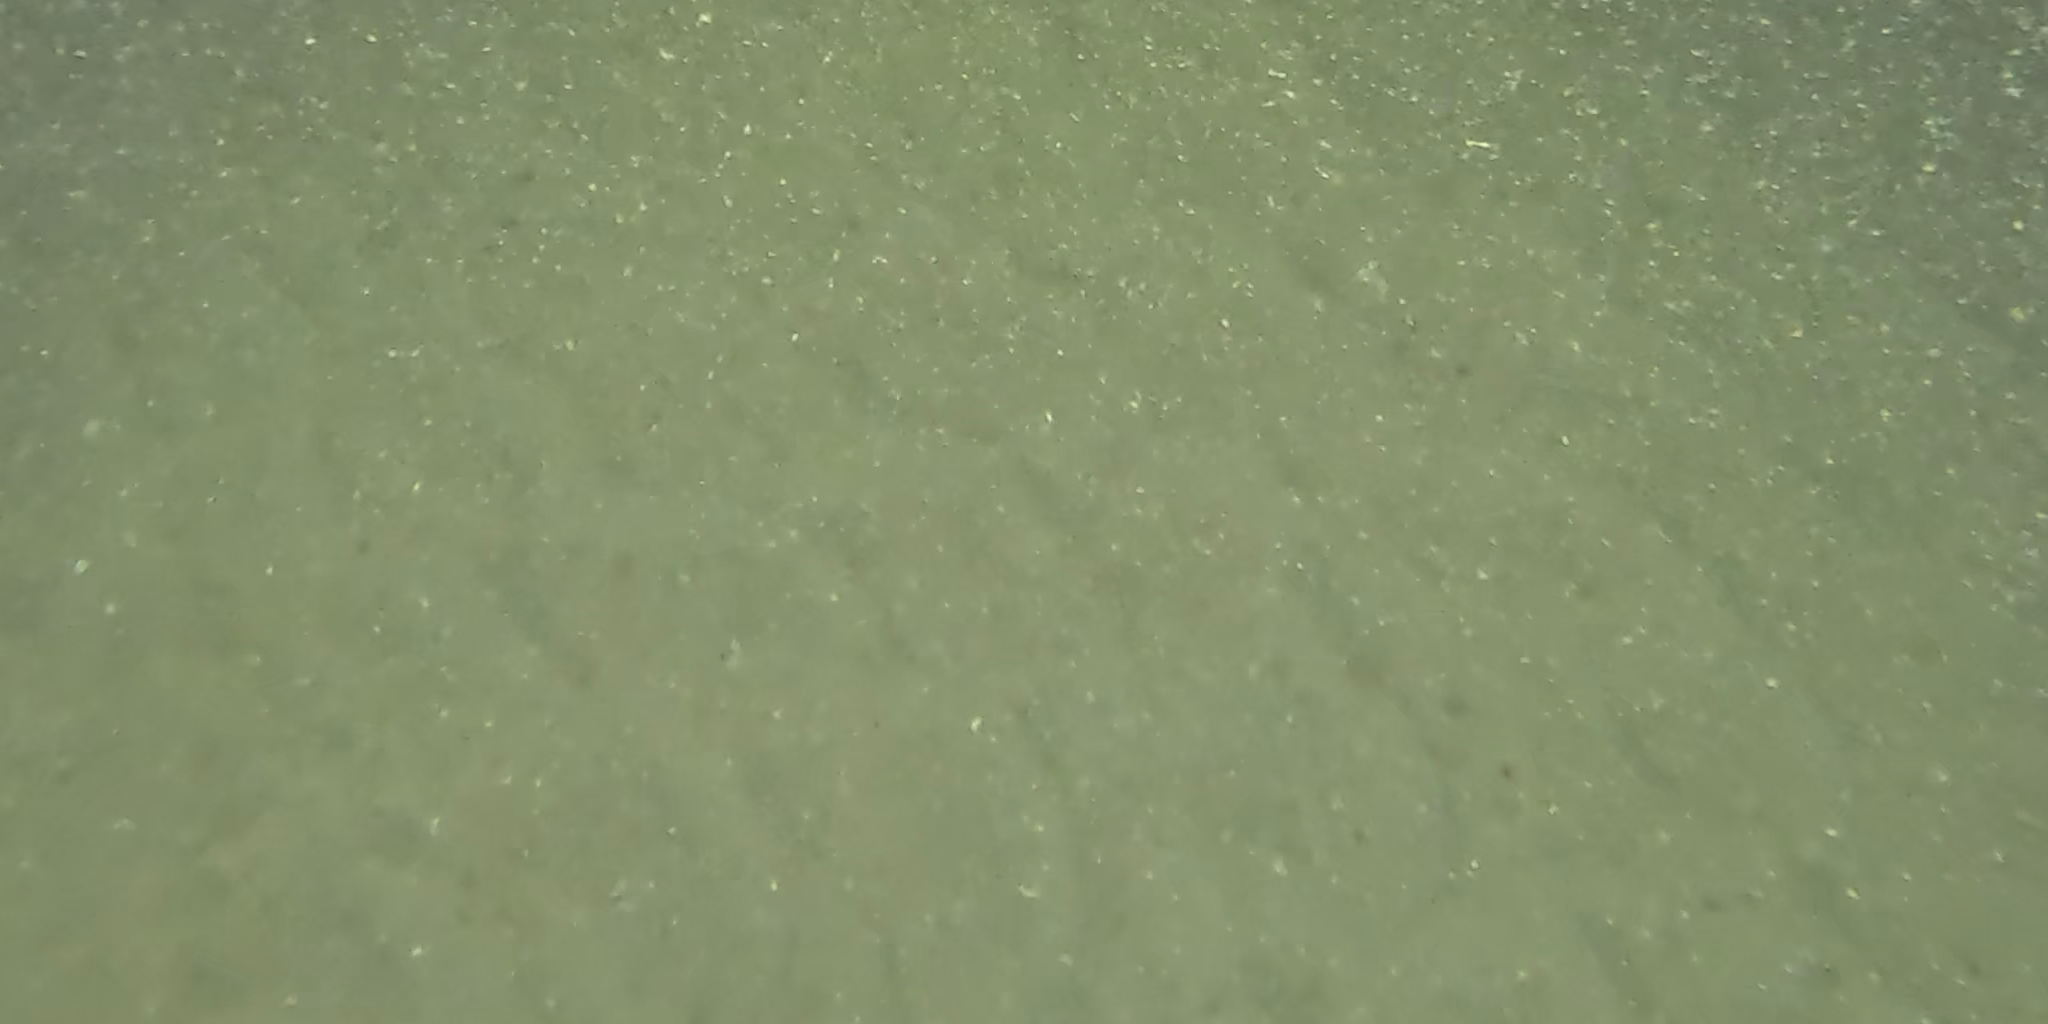
Seabed habitat: sand